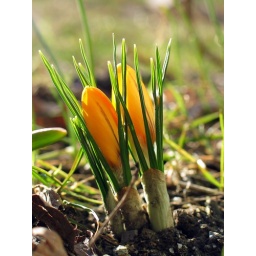
The first flower in my garden this year is this golden crocus